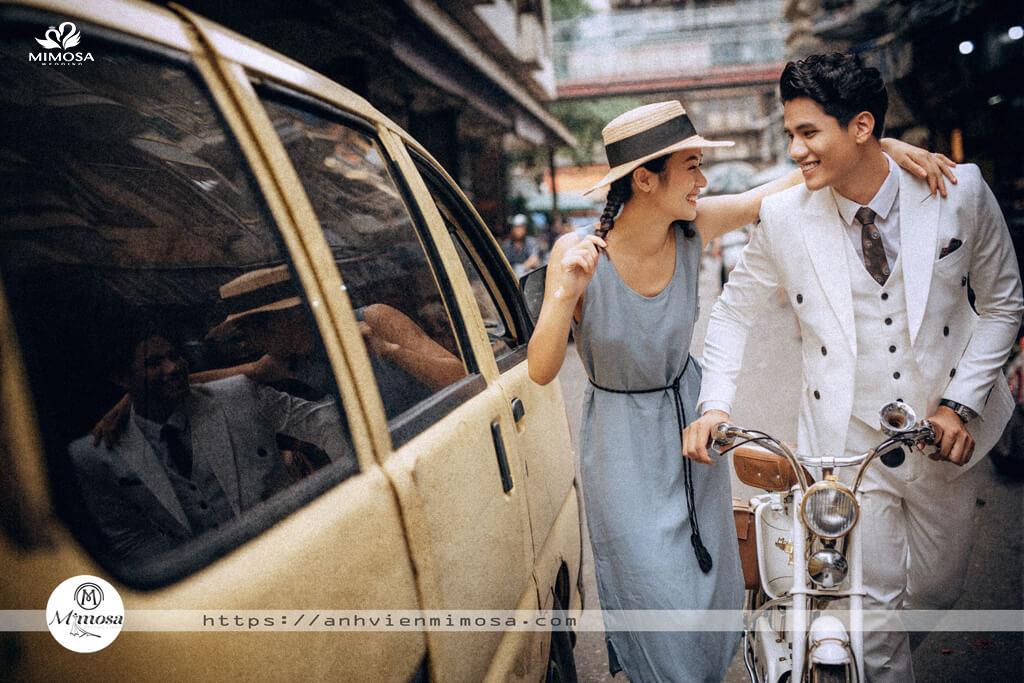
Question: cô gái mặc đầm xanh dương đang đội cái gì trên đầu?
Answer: cô ấy đội cái mũ rộng vành